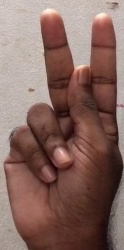
ASL sign: K